Dietary biology of the golden eagle

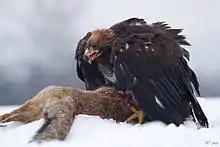
Golden eagle feeding on a red fox, Nasavrky, Czech Republic

The contribution of ungulates to the diet of golden eagles has long been the most controversial and debated aspect of the species' whole biology. In total, deer comprise about 4.97% of all golden eagle food, bovids about 4.92%, pigs about 0.71% and pronghorns less than that. The occasional hunting by eagles of domestic stock and preferred game species has been used as the justification for population control. Sheep farmers in Scotland have historically claimed that up to 80% of deaths in their flocks were caused by eagles. Leslie Brown claimed, to the opposite extreme, that it was "physically impossible" for a golden eagle to kill any ungulate scaling several times their own weight. The truth lies somewhere in between. Almost all predation on live ungulates is directed at lambs, fawns or kids and these mostly in the first few months of life. Once they exceed a certain size, it is not practical for breeding eagles to predate the growing ungulates, not only due to the difficult and dangerous nature of the kill but also the fact it would be too heavy to carry to the nest.